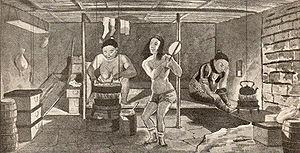
Grønlands historie / Dansk enestyre
Grønlandsk vinterhus i sten med græstørvstag, omkring 1830
Vinterhus i Grønland omkring 1830, opført af sten og tækket med græstørv.
Grønlands historie har været præget af, at i den historiske tid tog først Norge og derefter Danmark magten over Grønland, men det var ikke før omkring 1953, at Grønland blev en del af et moderne samfund. Før 1953 har Grønland været betragtet som en stor nationalpark, hvor man har interesseret sig for dets naturhistorie. Man har interesseret sig for inuit-kulturen, geologien og for, om der var en sejlrute, hvor man kunne sejle til Kina på en nemmere måde gennem Nordvestpassagen.